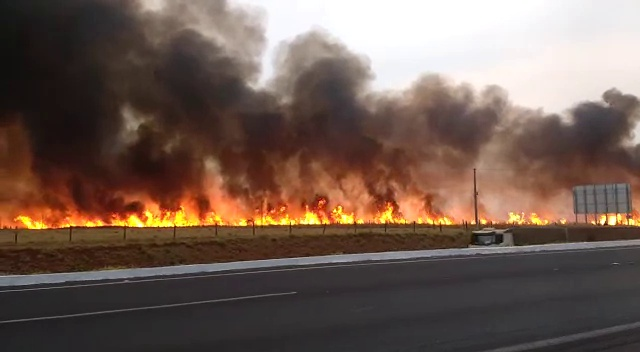
Fire: yes
Smoke: yes